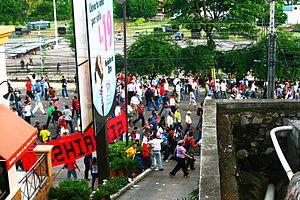
Coup d'État de 2009 au Honduras ქართული: ჰონდურასის პოლიტიკური კრიზისი (2009) Polski: Zamach stanu w Hondurasie Português: Golpe militar em Honduras em 2009 Русский: Политический кризис в Гондурасе 中文: 2009年宏都拉斯軍事政變